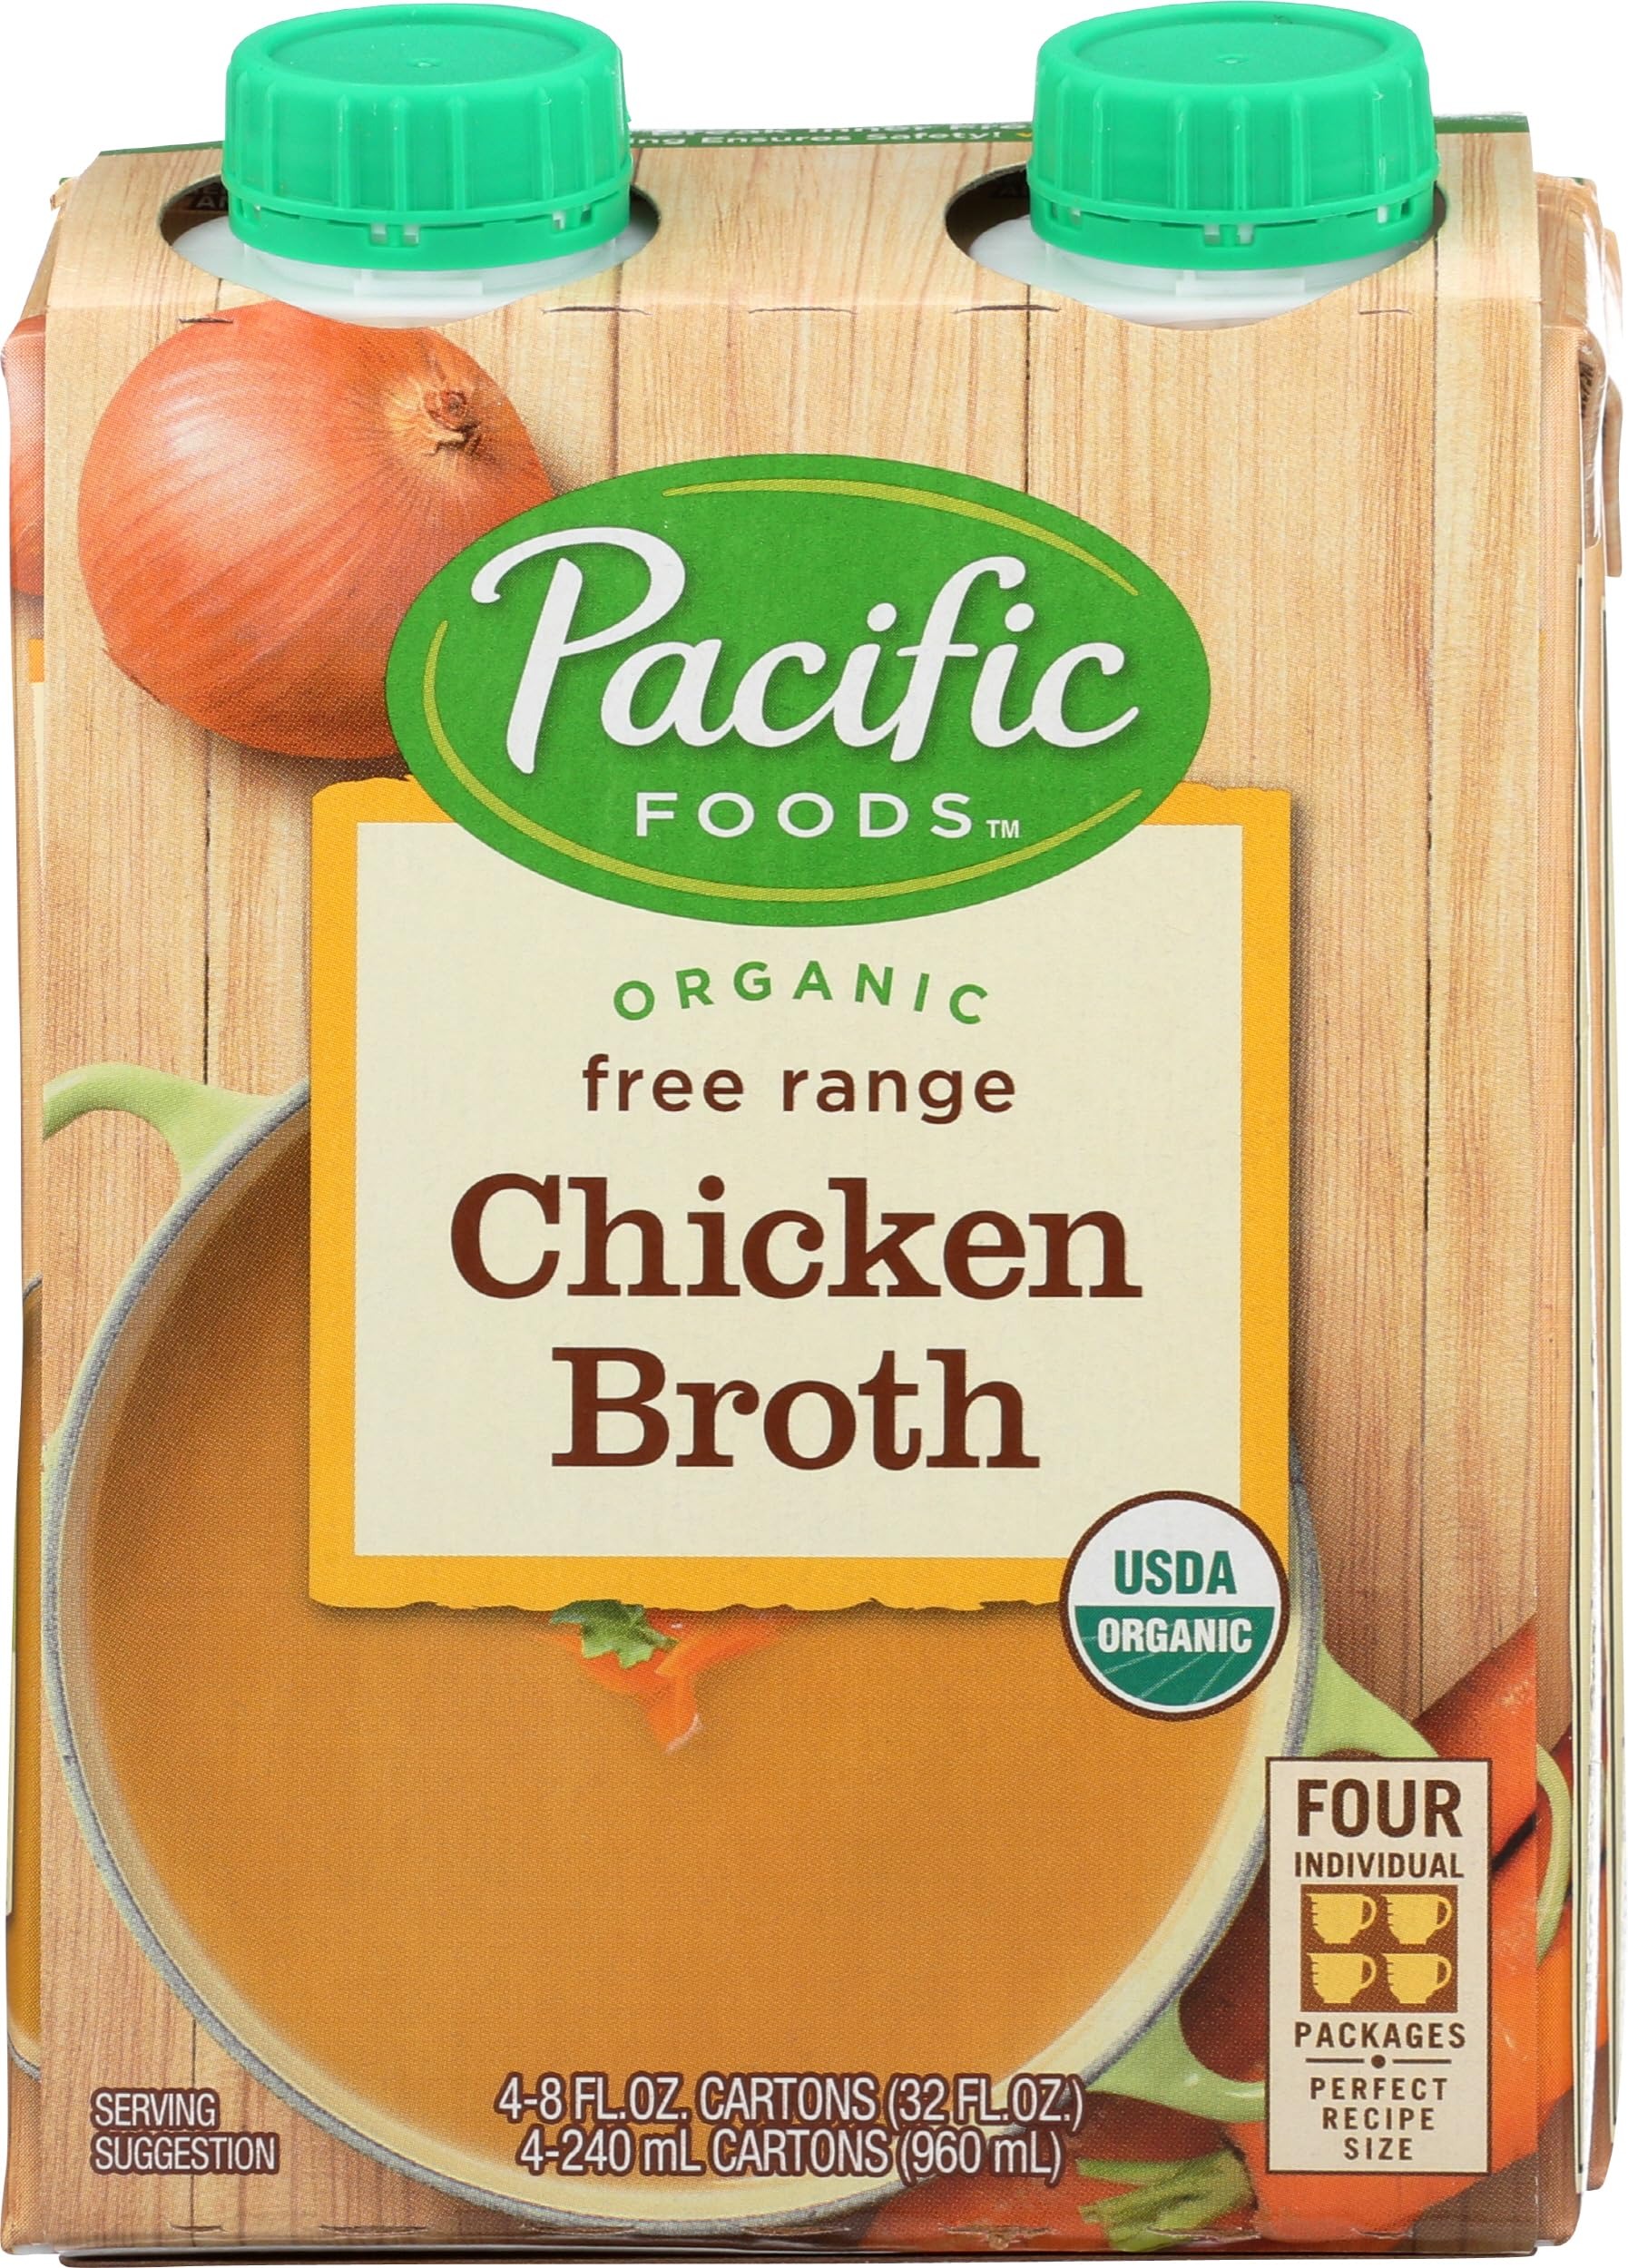
Item Name: Pacific Foods, Broth Chicken Organic, 8 Fl Oz, 4 Pack
Bullet Point 1: Product of United States of America
Bullet Point 2: USDA Organic
Bullet Point 3: SEASONED just right so that it is rich and full of Flavor
Bullet Point 4: Pacific Natural Foods Organic Free- Range Chicken Broth
Product Description: Gluten-Free
Value: 32.0
Unit: Fl Oz

Price: 11.99